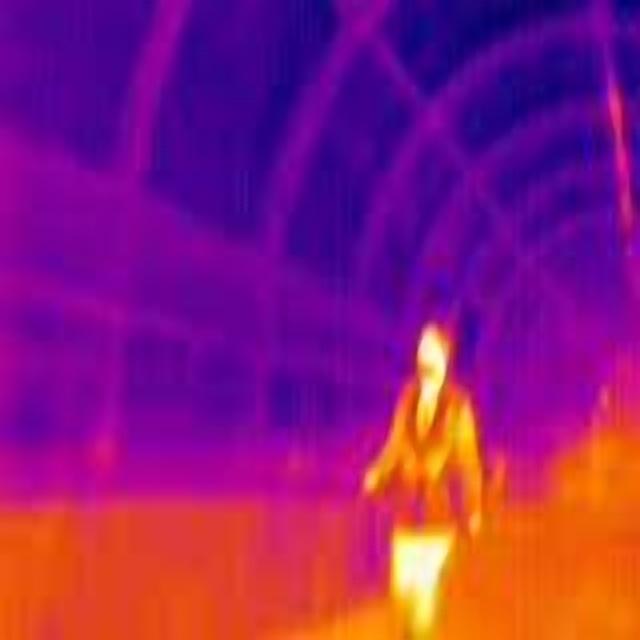
Detected objects:
label: person